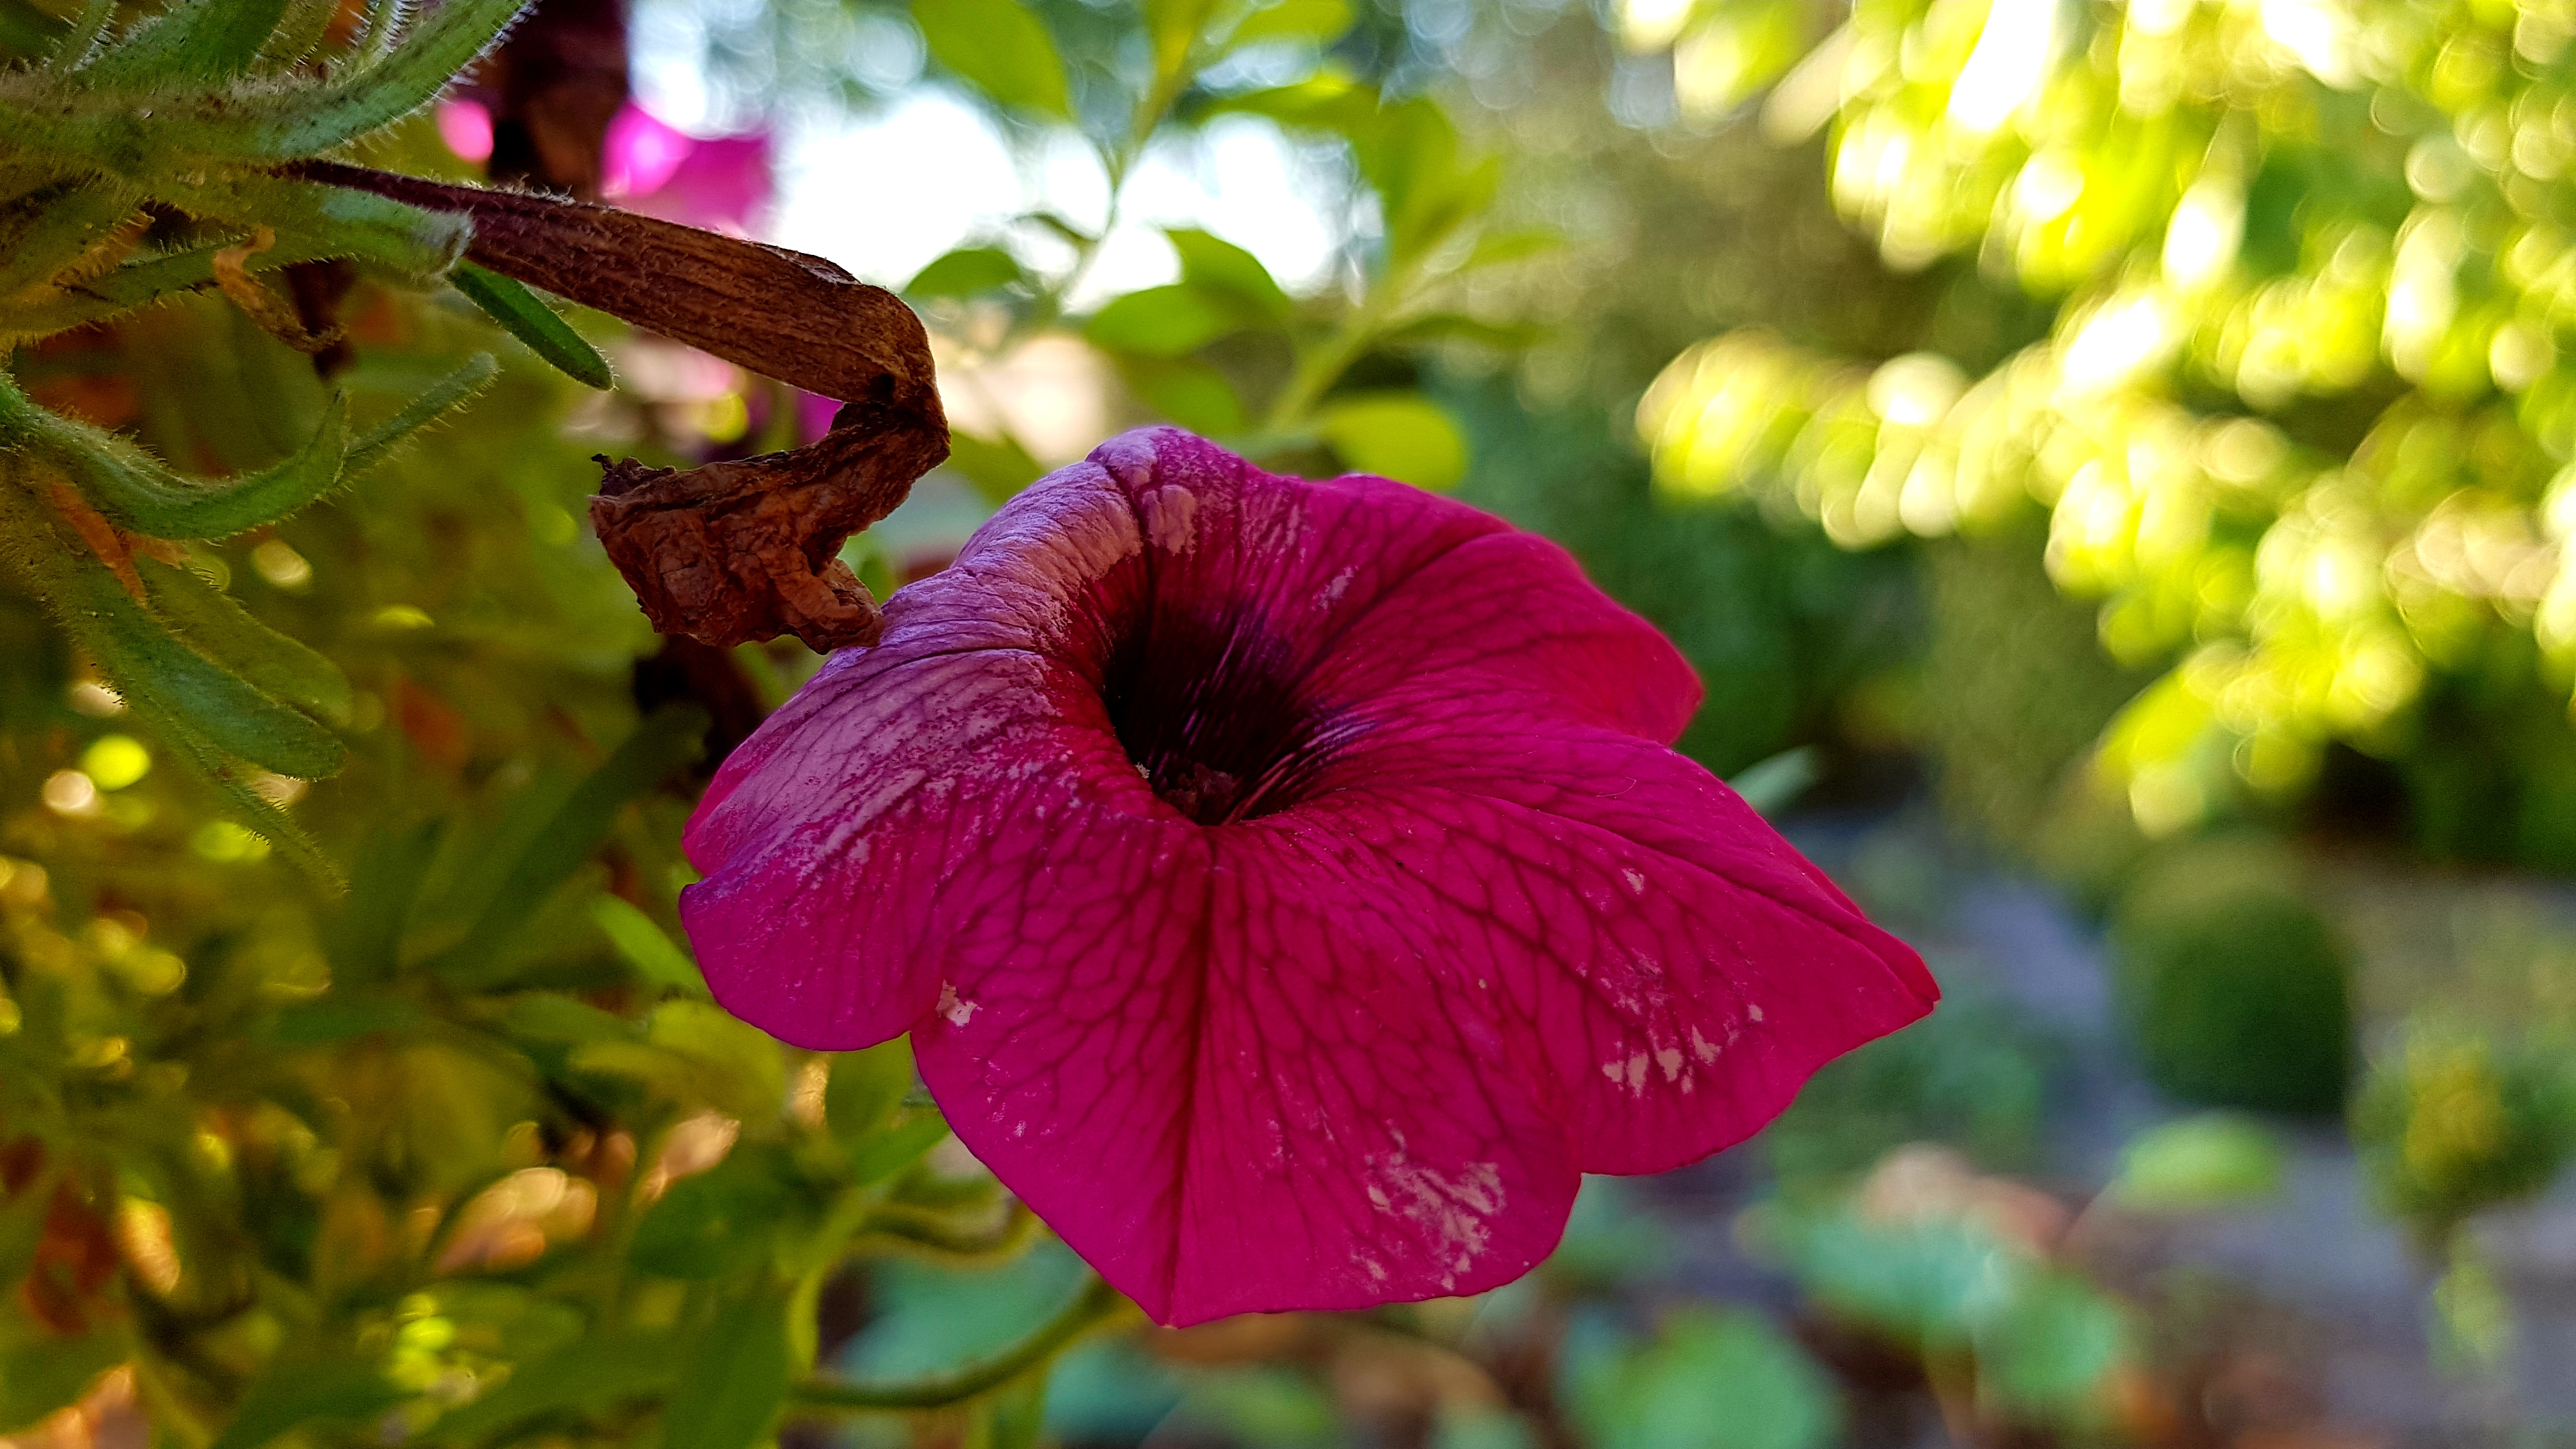
flower, flora, plant, leaf, spring, petal, annual plant, flowering plant, wildflower, mallow family, malvales